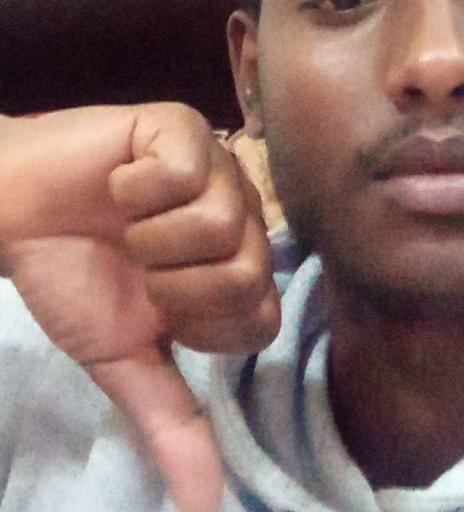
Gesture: dislike